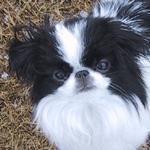
Japanese_spaniel